Trickster (DC Comics)

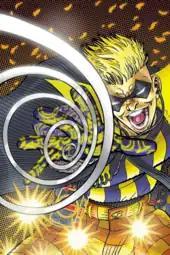
The second Trickster (Axel Walker)

While James Jesse is working for the FBI, teenager Axel Walker steals his gadgets and succeeds him as the Trickster.